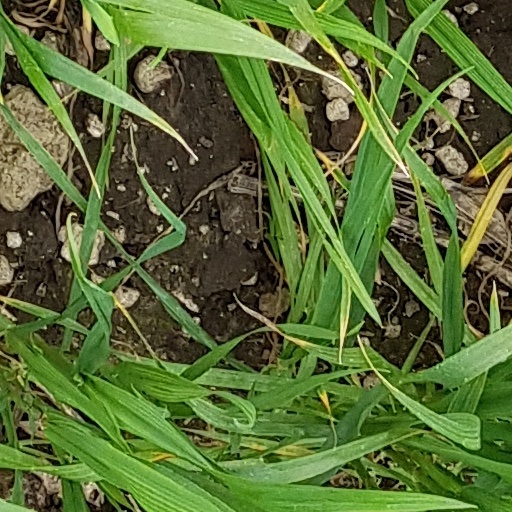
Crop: wheat